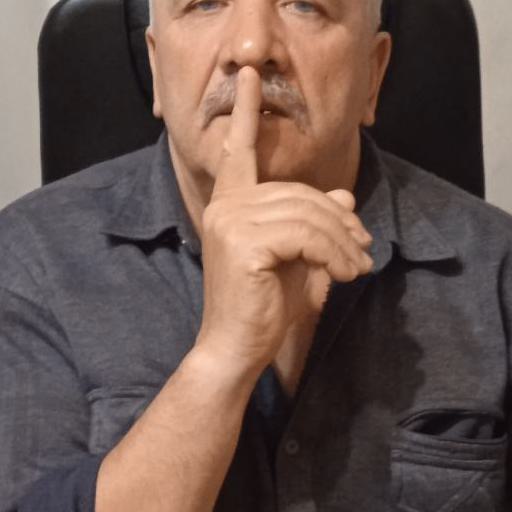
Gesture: mute